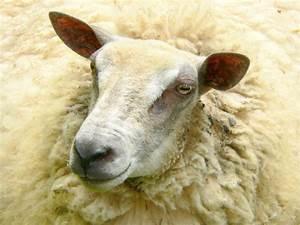
sheep